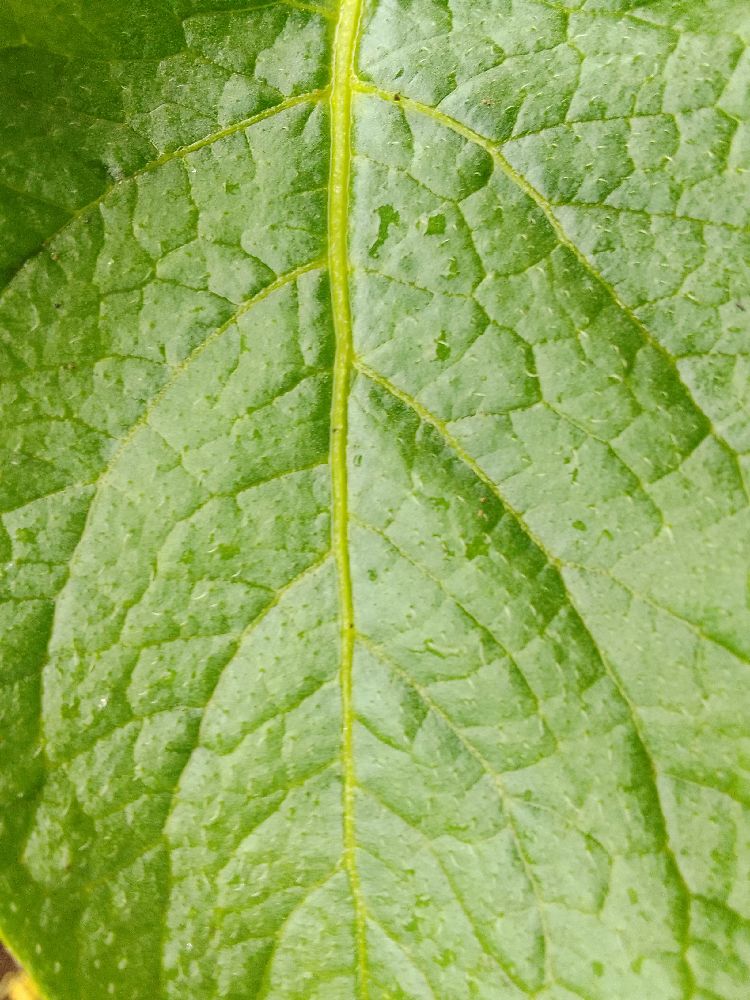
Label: Healthy